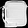
Label: Bag